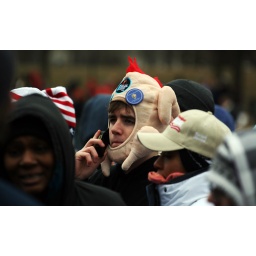
Concerned guy in a chicken hat